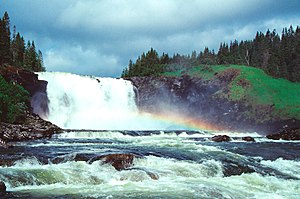
Indalsälven
Indalsälven løber over Tännforsen
Indalsälven, også kaldet Jämtlandsälven, Litsälven og Storsjöälven er en af Sveriges mest vandrige floder. Den er 426 kilometer lang og har ni vandkraftværker undervejs. Floden udspringer i Jämtlandsfjeldet og munder ud i den Botniske Bugt cirka 20 kilometer nordøst for Sundsvall. Det totale areal af afvandingsområdet er på 26.727 km². Vigtige bifloder til Indalsälven er Järpströmmen, Långan, Hårkan og Ammerån.